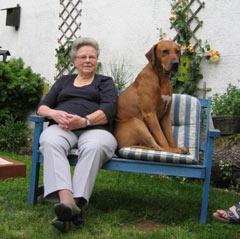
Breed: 230-n000080-Rhodesian_ridgeback